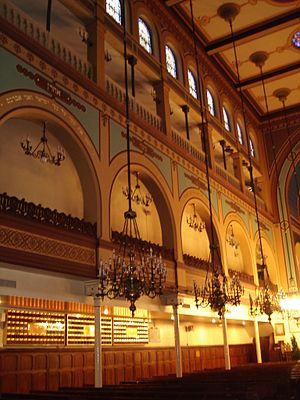
La synagogue Nazareth est une synagogue située au 15 rue Notre-Dame-de-Nazareth, dans le 3ᵉ arrondissement de Paris. C'est la plus ancienne des grandes synagogues de Paris. Elle est rattachée au Consistoire central israélite de France.